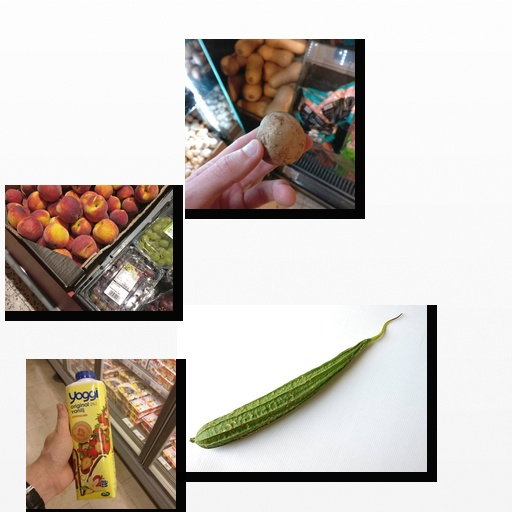
Food items: strawberry_yogurt, ridge_gourd, peach, mushroom